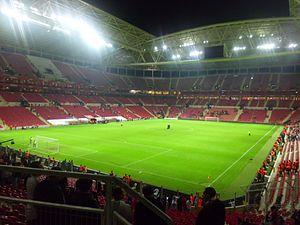
Istanbul ou Istamboul [istɑ̃bul], appelé officiellement ainsi à partir de 1930 et auparavant Constantinople, est la plus grande ville et métropole de Turquie et la préfecture de la province homonyme, dont elle représente environ 50 % de la superficie mais plus de 97 % de la population. Quatre zones historiques de la ville sont inscrites sur la liste du patrimoine mondial de l'Unesco depuis 1985. Istanbul est le principal centre économique de la Turquie mais aussi la capitale culturelle du pays.